Institute of Physics

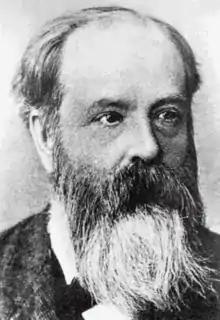
Frederick Guthrie founded the Physical Society of London.

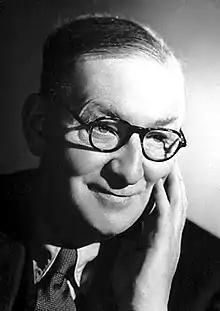
John Cockcroft, the first president of the merged societies.

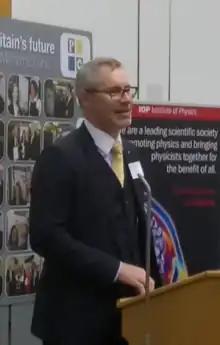
Paul Hardaker, CEO of the IOP.

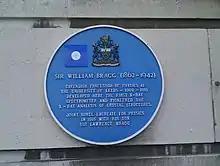
Blue Plaque commemorating the work of William Henry Bragg, featuring the IOP coat of arms

The Institute of Physics was formed in 1960 from the merger of the Physical Society, founded as the Physical Society of London in 1874, and the Institute of Physics, founded in 1918.